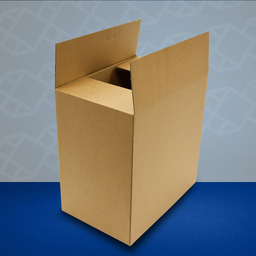
Label: cardboard